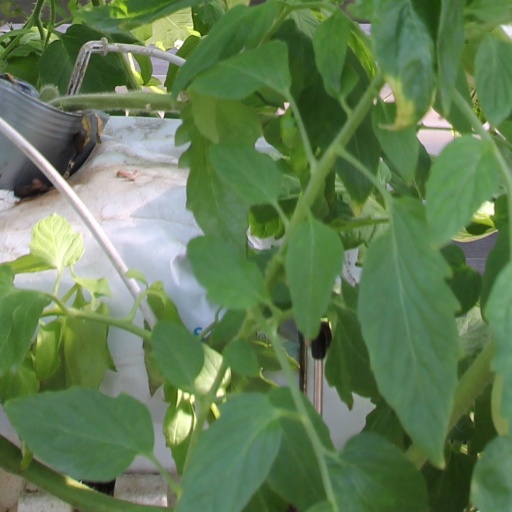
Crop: tomato